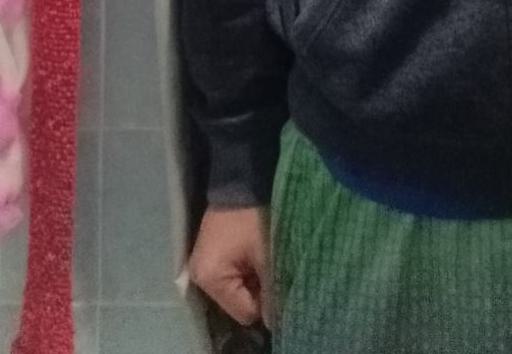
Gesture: no_gesture